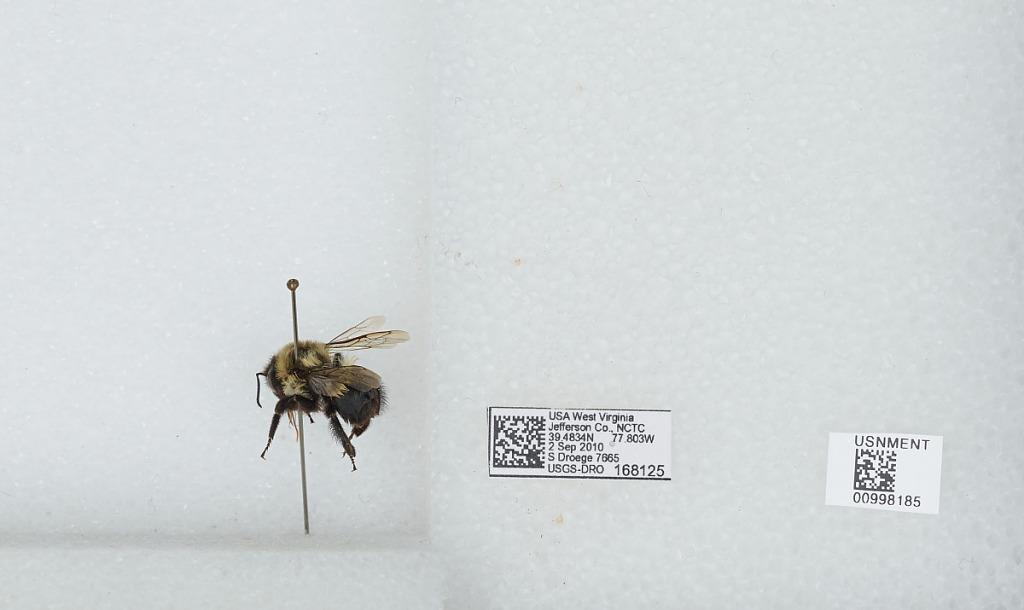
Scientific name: Bombus (Pyrobombus) impatiens Cresson
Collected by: S. Droege
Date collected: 2010-9-2
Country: United States
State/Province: West Virginia
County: Jefferson
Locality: National Conservation Training Center
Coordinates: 39.4833, -77.8031